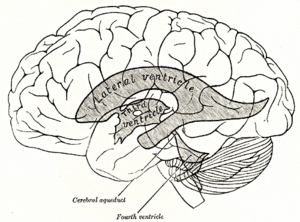
Kronisk traumatisk encefalopati / Patologi
De laterale ventrikler er ofte forstørret ved CTE.
Kronisk traumatisk encefalopati er en progressiv neurodegenerativ sygdom, fundet hos folk der har fået et eller flere voldsomme slag i hovedet. Symptomer kan inkludere adfærdsproblemer, humørproblemer, og problemer med at tænke. Dette starter typisk ikke før nogle år efter skaderne, Det bliver ofte værre over tid, og kan resulterer i demens. Det vides ikke om risikoen for selvmord ændres.